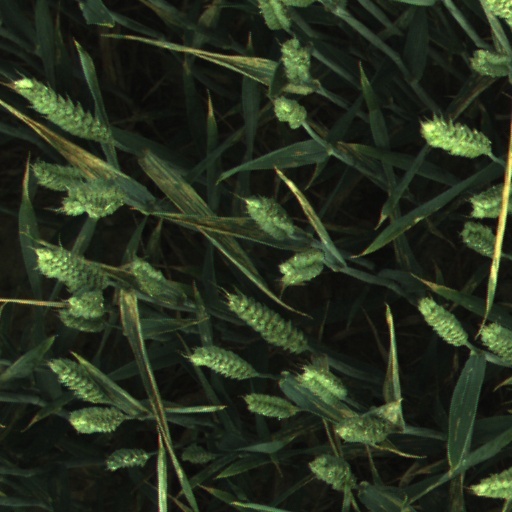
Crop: wheat